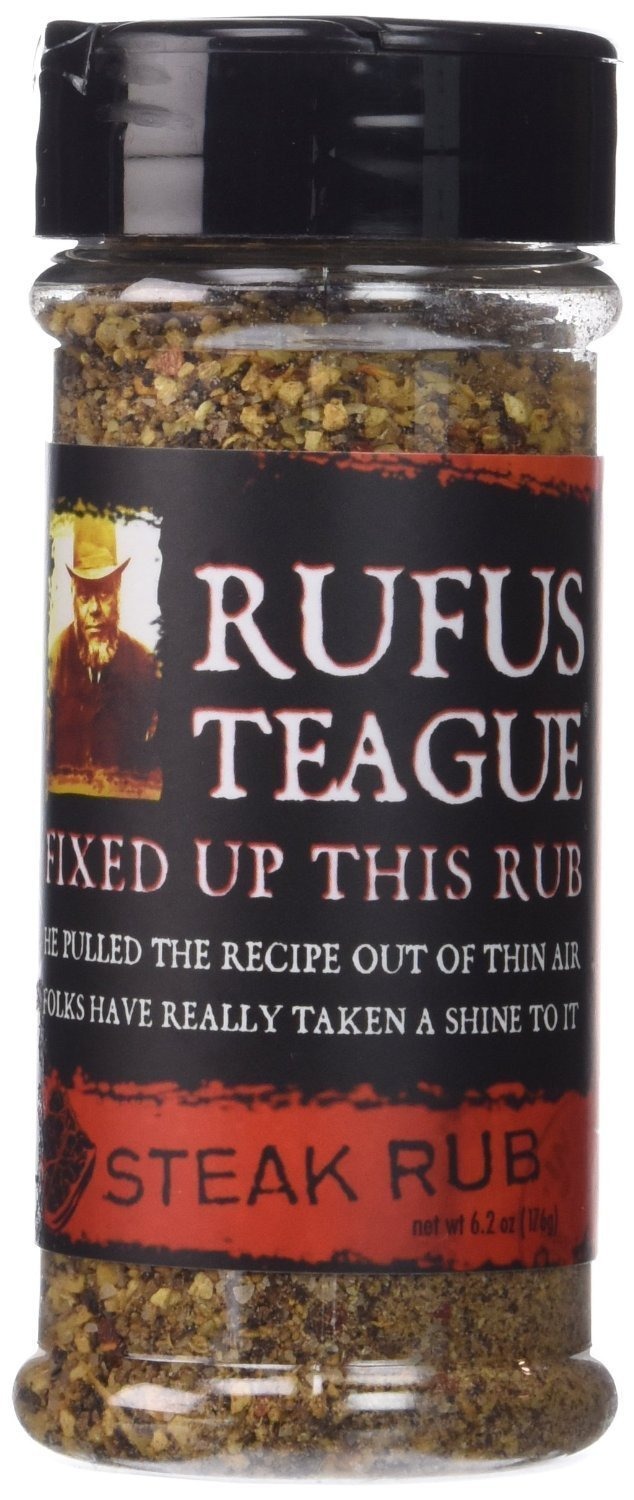
Item Name: Rufus Teague Rub Steak
Value: 3.0
Unit: Count

Price: 8